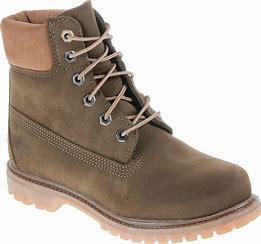
Brand: Timberland
Model: 6